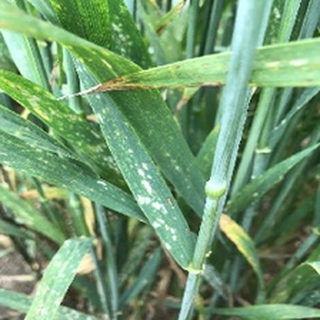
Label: wheat_mildew